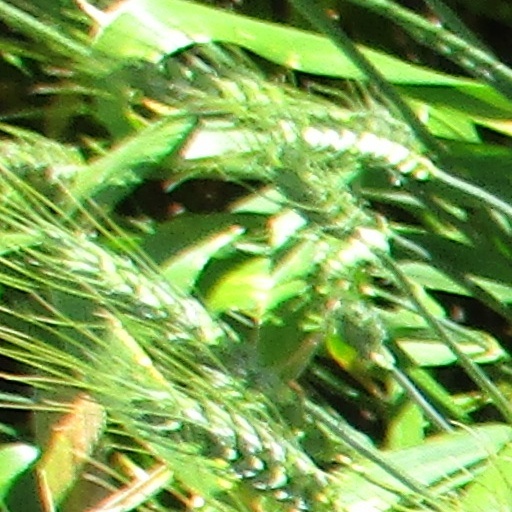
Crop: wheat